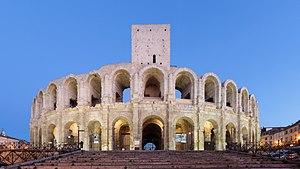
Arènes romaines d'Arles